Warner Bros. Water Tower

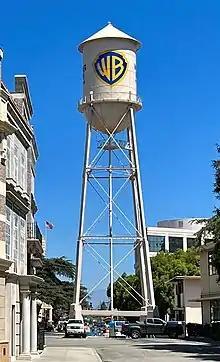
Warner Bros. Water Tower with the Warner Bros. Discovery shield logo in 2022

The Warner Bros. Water Tower is a historic water tower located at the Warner Bros. Studios in Burbank, California. Built in 1927, it stands tall. The tank, which had a capacity of , is no longer used to hold water. It is decorated with the WB shield logo on either side and serves as a company icon.